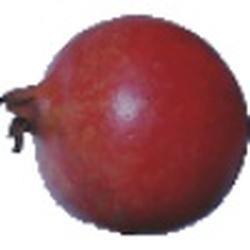
Label: Pomegranate